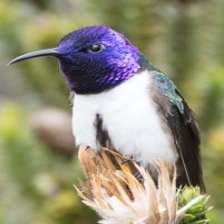
Species: ECUADORIAN HILLSTAR
Scientific name: OREOTROCHILUS CHIMBORAZO
ImageNet parent category: hummingbird